Phosphorus mononitride

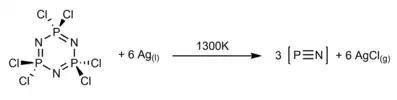
Dehalogenation reaction of hexachlorophosphazene using molten silver from Schnöckel et al.

Schnöckel and coworkers later showed an alternative synthesis involving the dehalogenation of hexachlorophosphazene with molten silver, with concomitant loss of AgCl. In both this route and the PN thermolysis route, only trace P and P formation is detected even at , showing the reaction temperatures occur far from thermodynamic equilibrium.